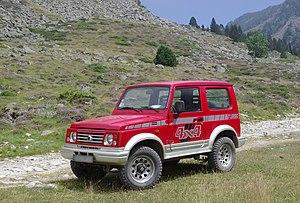
4x4, Suzuki Samurai, 1.9 TD, Hautes Pyrénées, France.